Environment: real
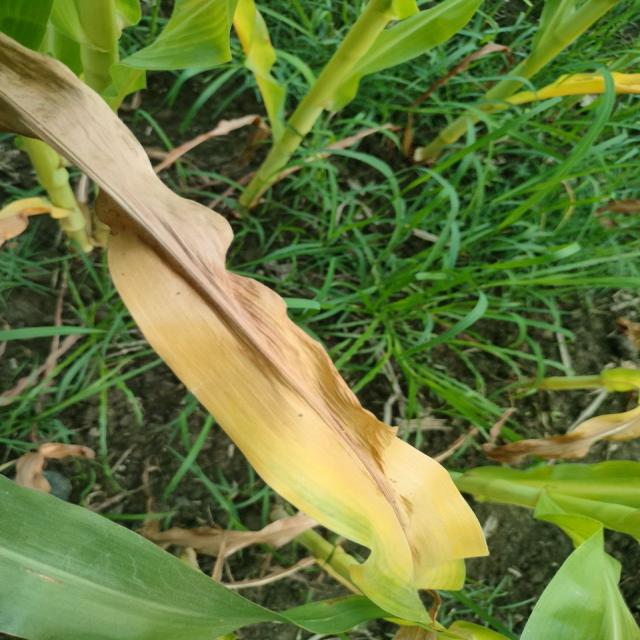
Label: nitrogen_deficiency